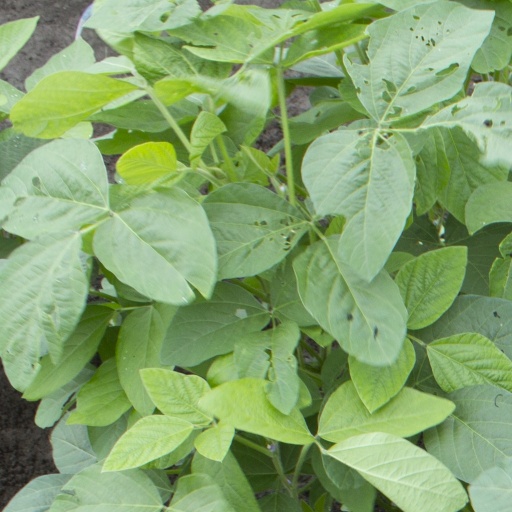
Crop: soybean